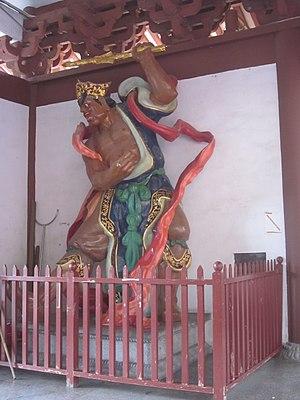
Le temple Hongfa de Shenzhen, dans la province du Guangdong, en Chine est un temple bouddhiste, construit entre 1985 et 1992.
Heng Ha Er Jiang « Les Deux Généraux Heng et Ha », deux Généraux de la dynastie Shang devenus les premiers Esprits/Dieux des Portes historiques dans la mythologie chinoise, héros du roman fantastique Fengshen Yanyi « L'Investiture des dieux », écrit fin par Xu Zhonglin ou Lu Xixing.